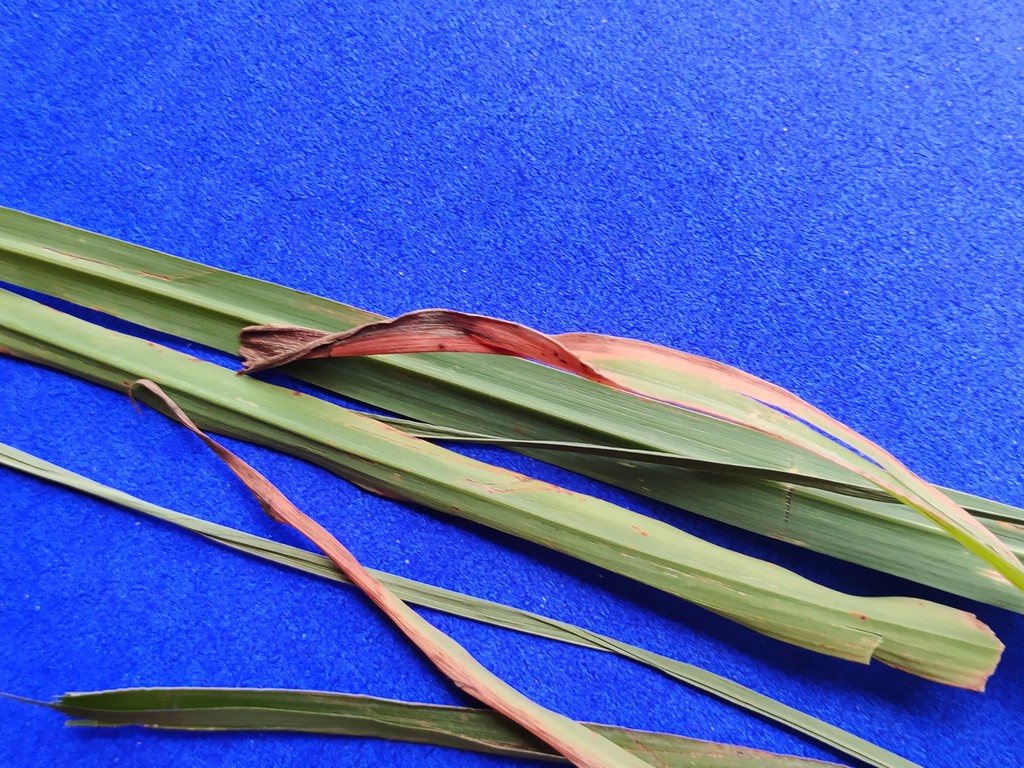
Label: Unhealthy